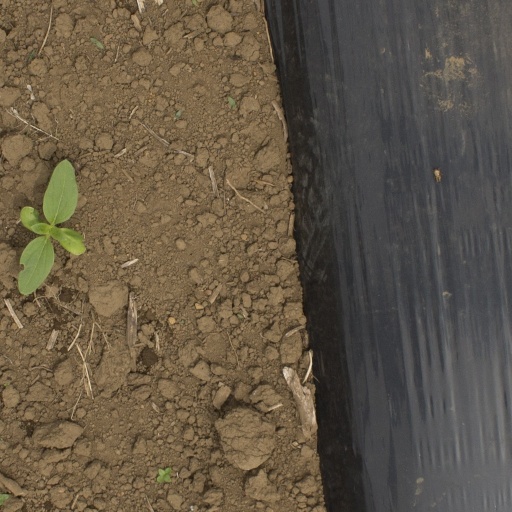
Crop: Jerusalem artichoke